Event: Nepal Earthquake
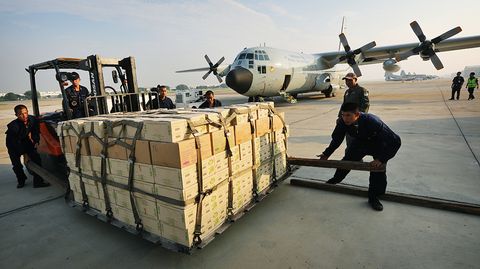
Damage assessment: no_damage